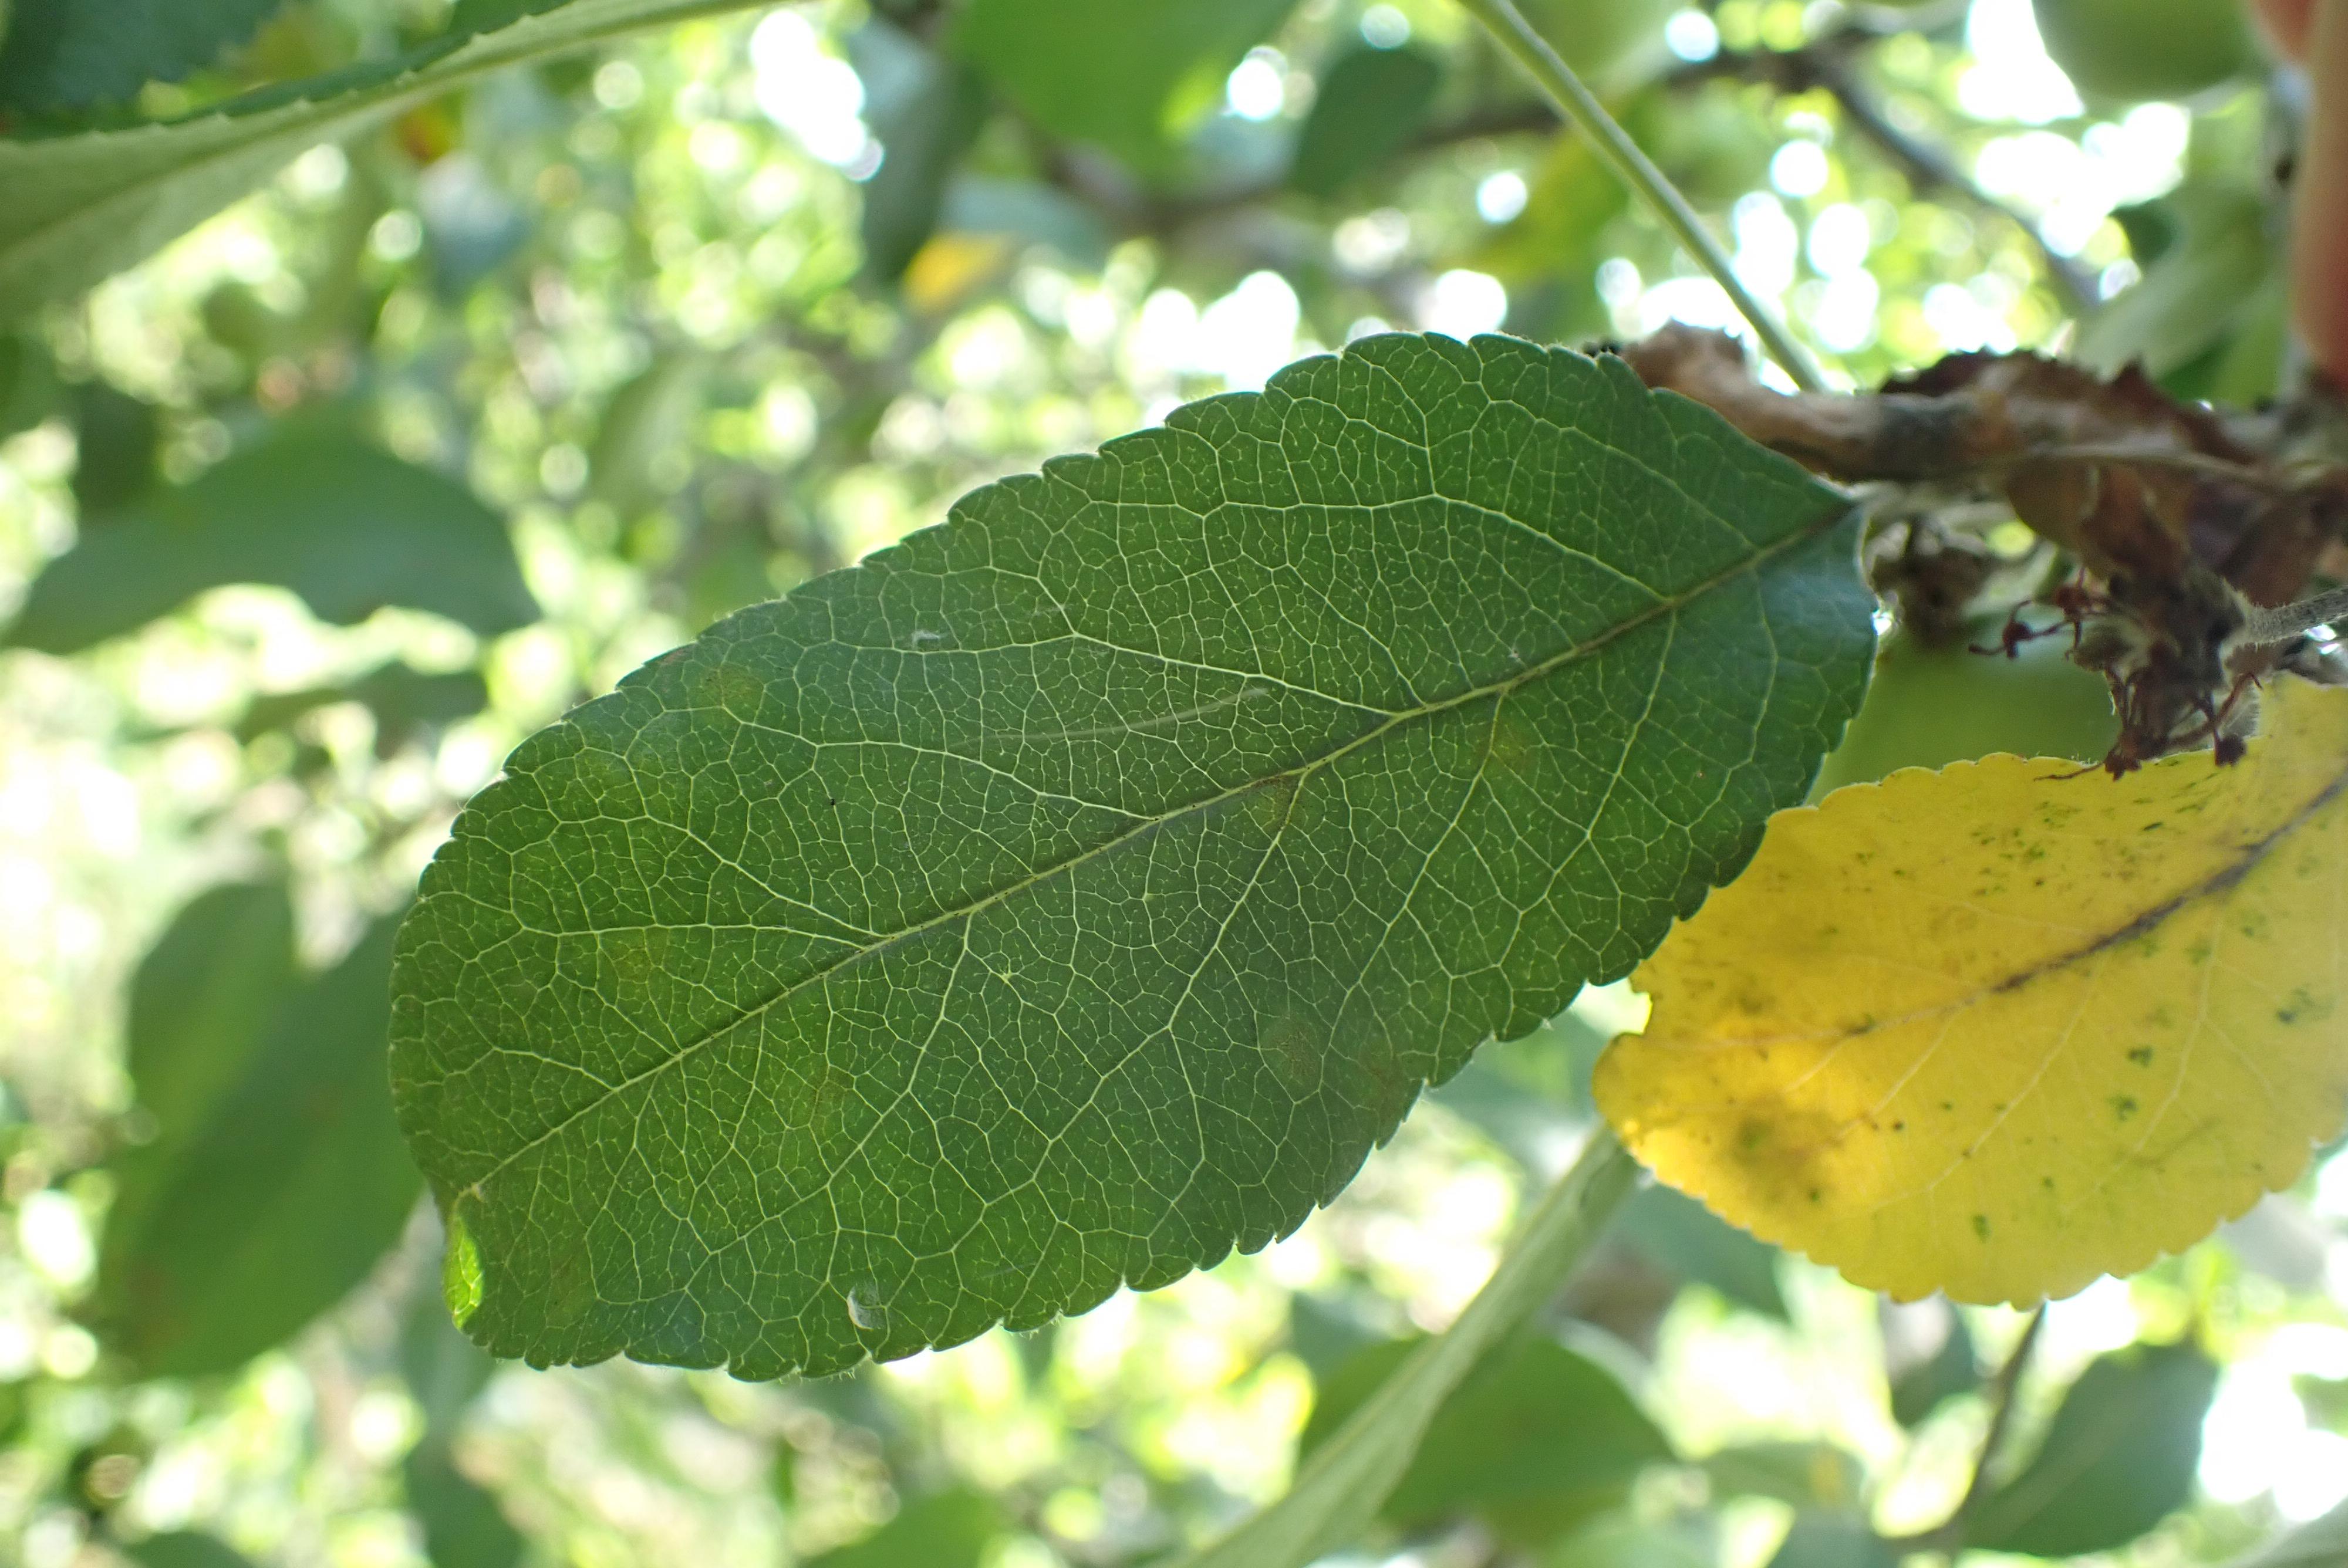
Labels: scab